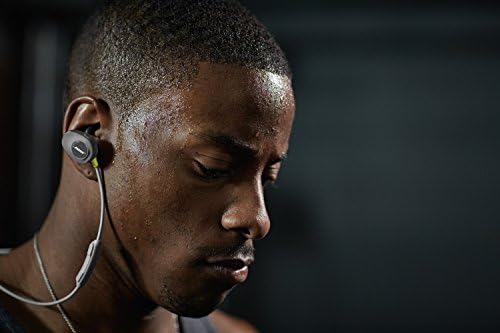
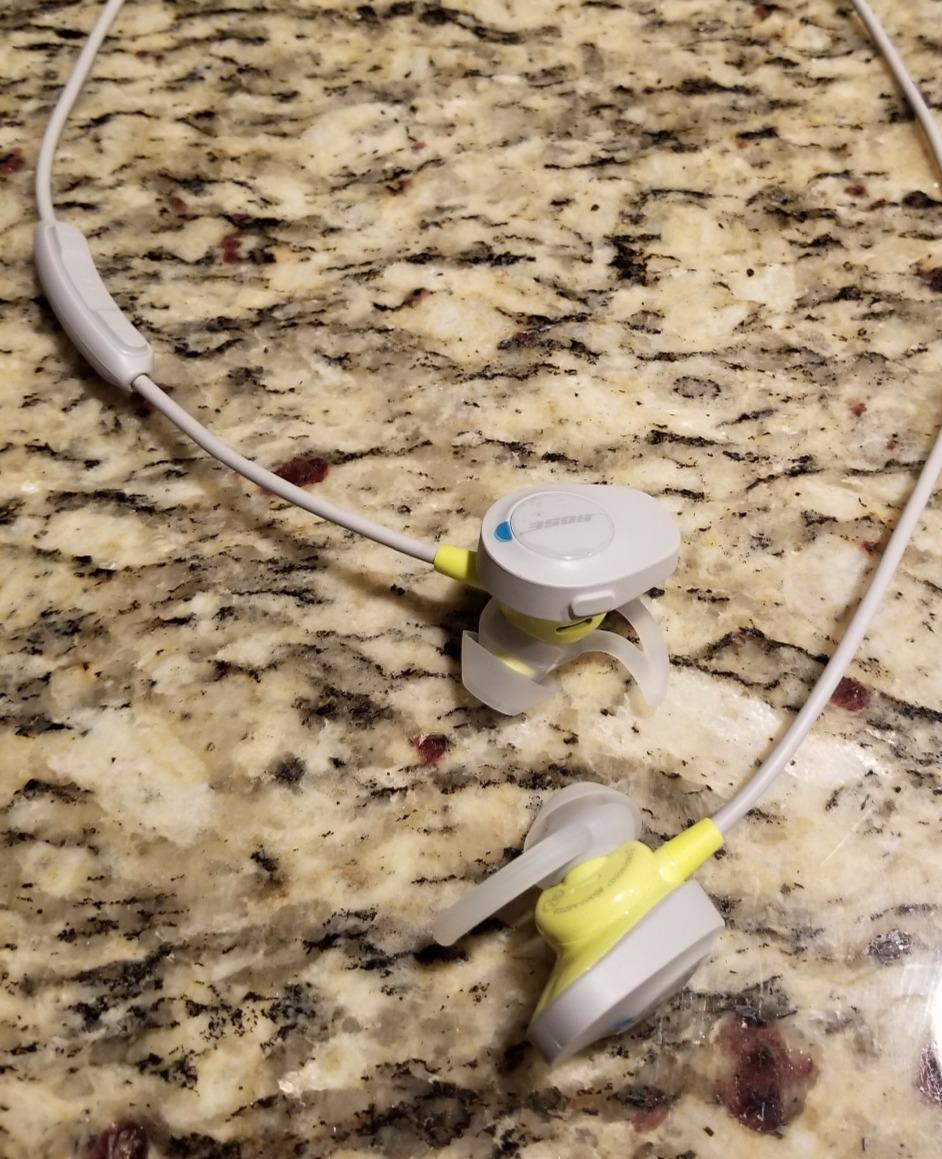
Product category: headphones
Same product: yes